Diane Ravitch

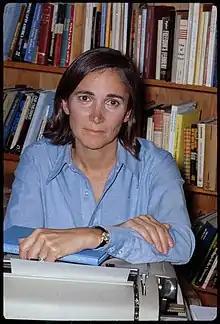
Ravitch c. 1980

Ravitch began her career as an editorial assistant at the liberal "New Leader" magazine. In 1975, she became a historian of education with a PhD from Columbia University. At that time she worked closely with Teachers College president Lawrence A. Cremin, who was her mentor.